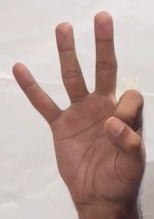
ASL sign: 9